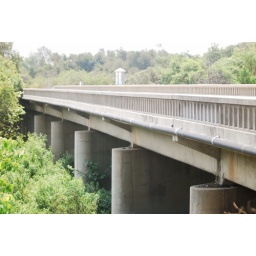
before the freeway was built.....pacific coast highway was all there was going throughcamp pendleton....the bridge over san mateo creek still remains